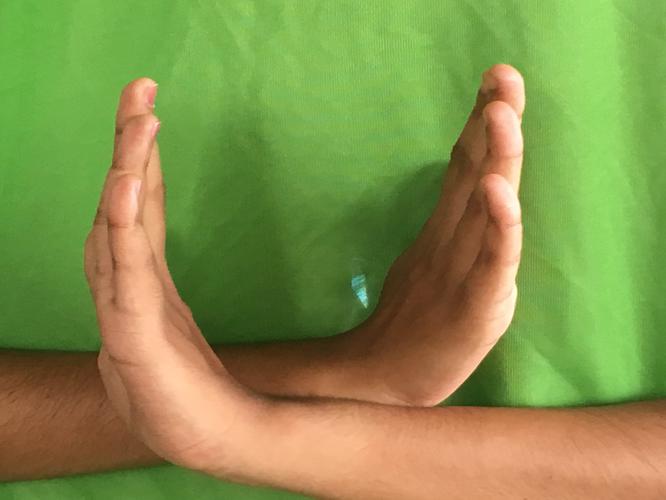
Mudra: Swastikam
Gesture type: double_hand